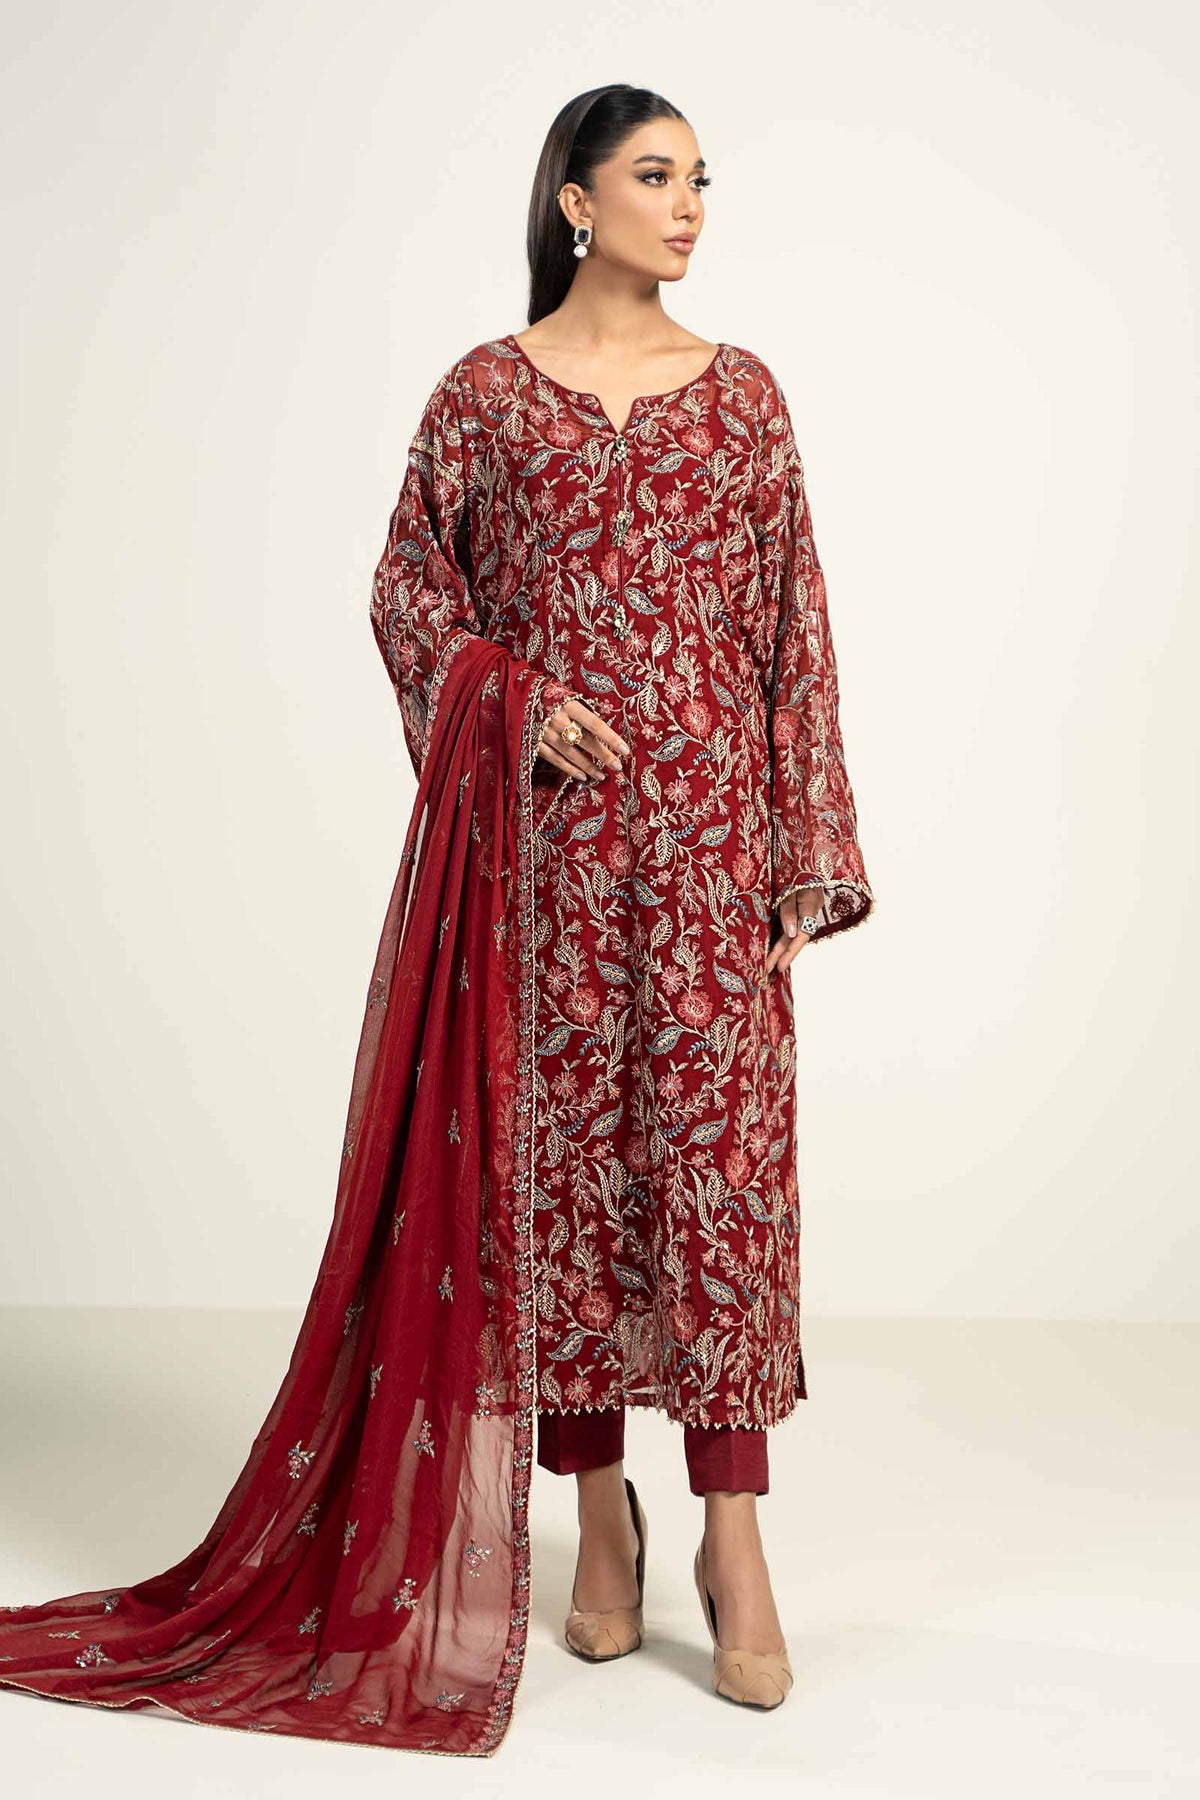
burgundy maroon embroidered salwar suit